Surveillance aircraft

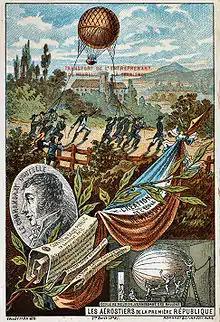
The first surveillance balloon, ""l'Entreprenant"", 1794

The French were the first to adopt hydrogen-filled balloons on the battlefield for reconnaissance. In the early 1790s, the French would deploy a hydrogen-filled balloon that held two soldiers: one who possessed a telescope, and the other would relay information to troops on the ground. These balloons did not cross into enemy lines; they were deployed on friendly lines for the purpose of surveillance from a higher point of view. These balloons formed the first air force in 1794, which was referred to as the Compagnie d'Aéronautiers. Also in 1794, during the Battle of Fleurus, the French Aerostatic Corps balloon "L'Entreprenant" remained afloat for nine hours. French officers used the balloon to observe the movements of the Austrian Army, dropping notes to the ground for collection by the French Army [2] and also signaled messages using semaphores.